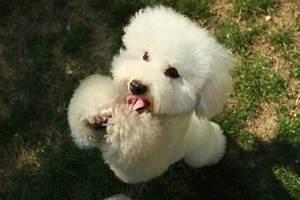
dog